Brede House

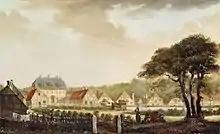
Brede Gouse seen in a painting from 1798

Brede House was built for Peter van Hemert, the owner of Brede Works. It is believed that the architect was Andreas Kirkerup while Interior Designer to the Danish Court. Joseph Christian Lillie was entrusted with interior designs and probably also furnishing the house.